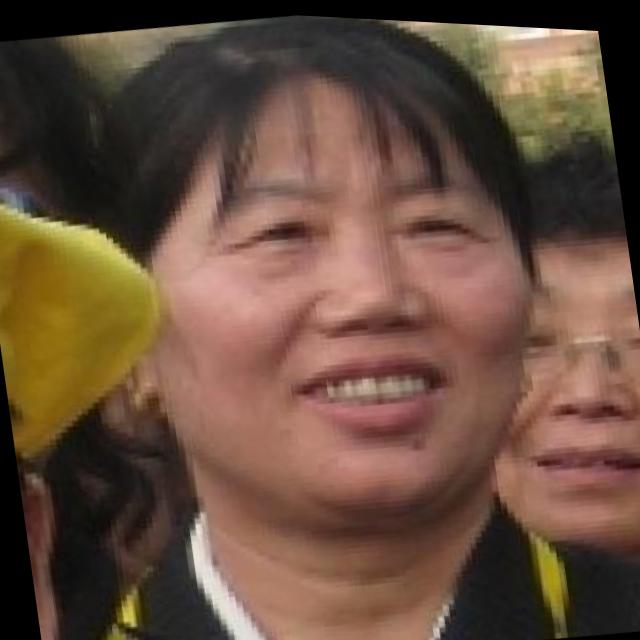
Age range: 45-64